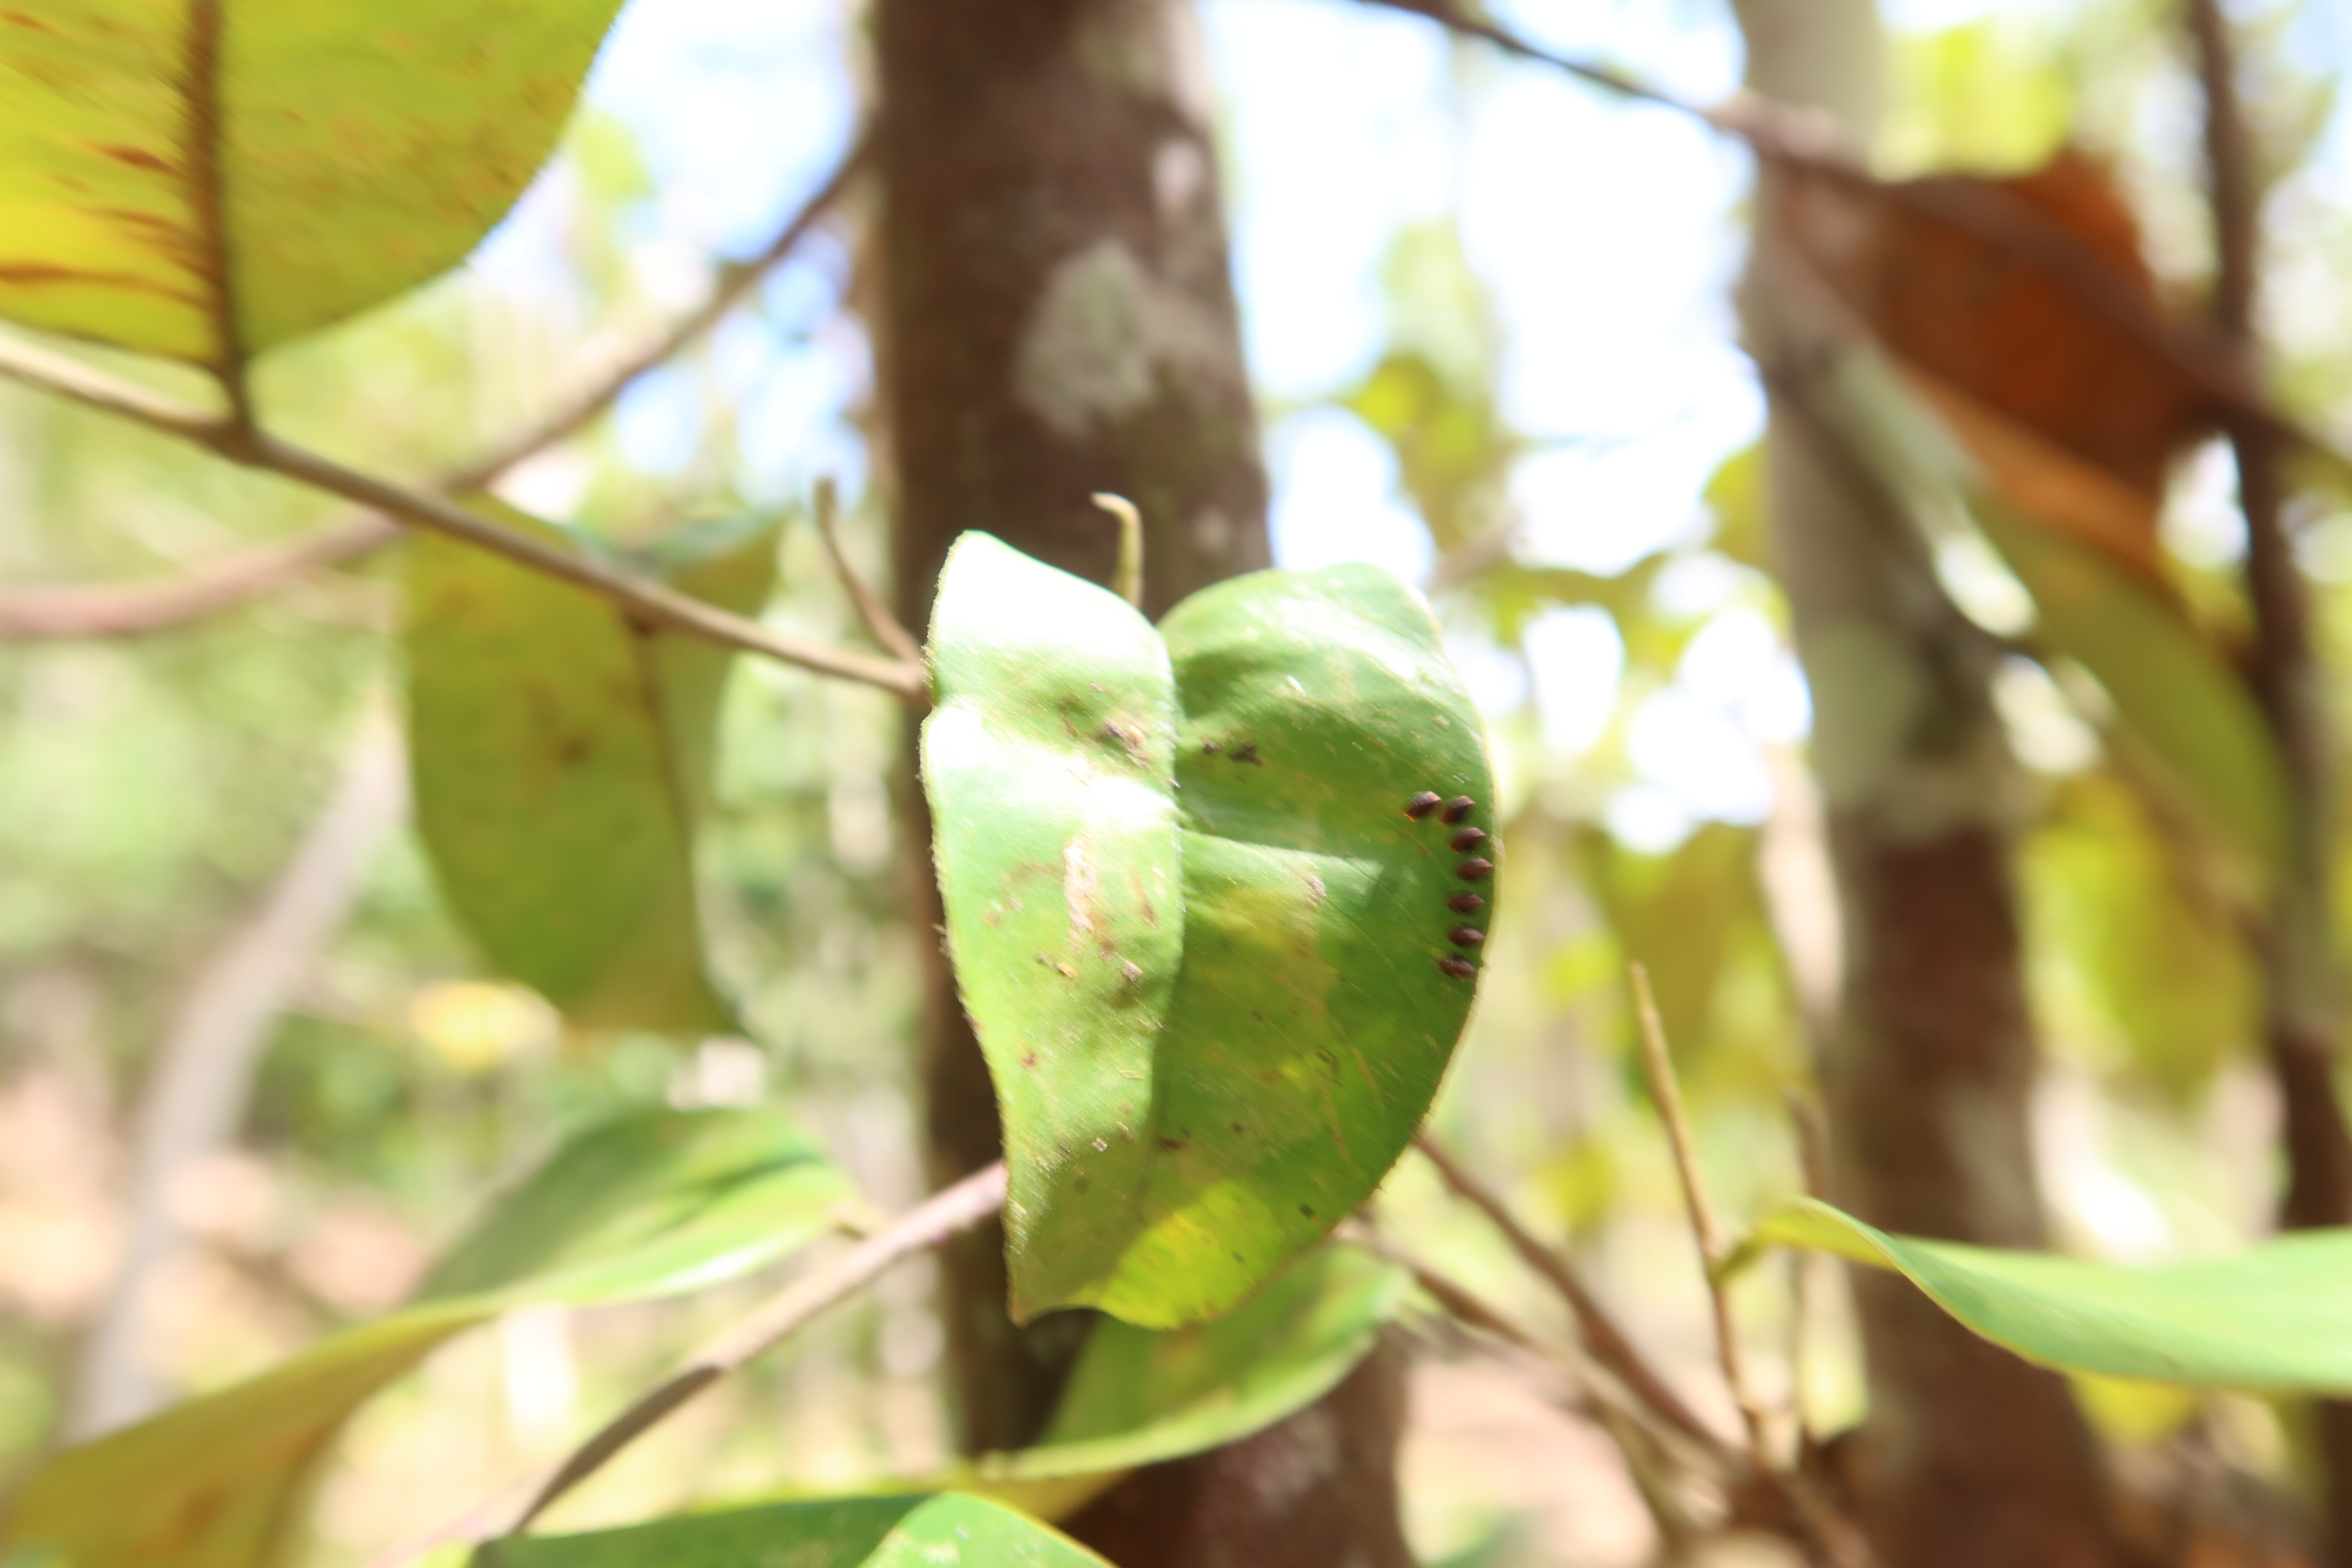
Label: Scale insect